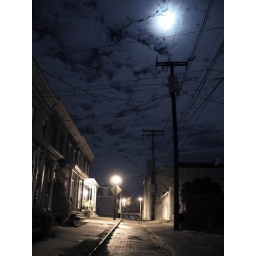
hampden street in blue and white